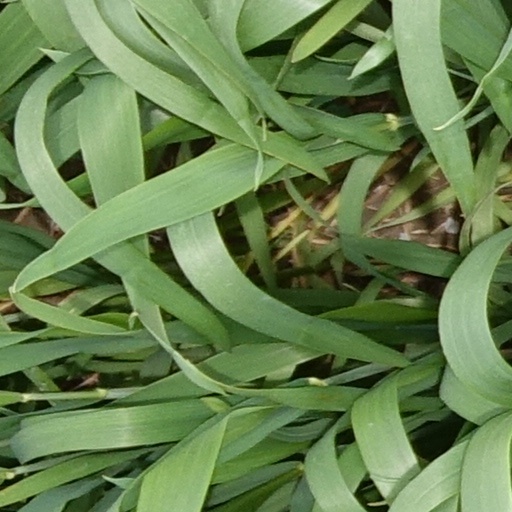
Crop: wheat